Fuxiang Lu station

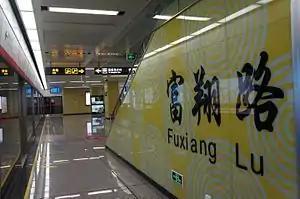

Fuxiang Lu Station is a station on Line 2 of the Suzhou Metro. The station is located in Xiangcheng District of Suzhou. It started service in September 24, 2016, when Line 2 extension started service.